Water skiing

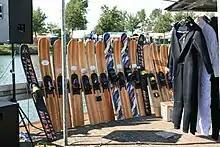
Several types of water skis and wetsuits, seen at the Kanalfestival 2011 in Datteln

Younger skiers generally start out on children's skis, which consist of two skis tied together at their back and front. These connections mean that less strength is necessary for the child to keep the skis together. Sometimes these skis can come with a handle to help balance the skier as well. Children's skis are short – usually long – reflecting the skier's smaller size. Once a person is strong enough to hold the skis together themselves there are various options depending upon their skill level and weight.